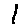
Label: 1